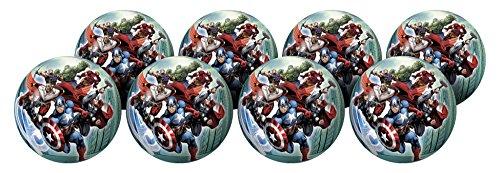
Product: Hedstrom Avengers Assemble Playball Party Pack, Size Large, 8 Balls
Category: Toys & Games | Sports & Outdoor Play | Kickball & Playground Balls
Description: Eight- 9" playballs.
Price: $32.75
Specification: ProductDimensions:10x10x10inches|ItemWeight:3.52ounces|ShippingWeight:2.1pounds(Viewshippingratesandpolicies)|DomesticShipping:ItemcanbeshippedwithinU.S.|InternationalShipping:ThisitemcanbeshippedtoselectcountriesoutsideoftheU.S.LearnMore|ASIN:B01DQGOB36|Itemmodelnumber:54-484841-8P|Manufacturerrecommendedage:36months-15years